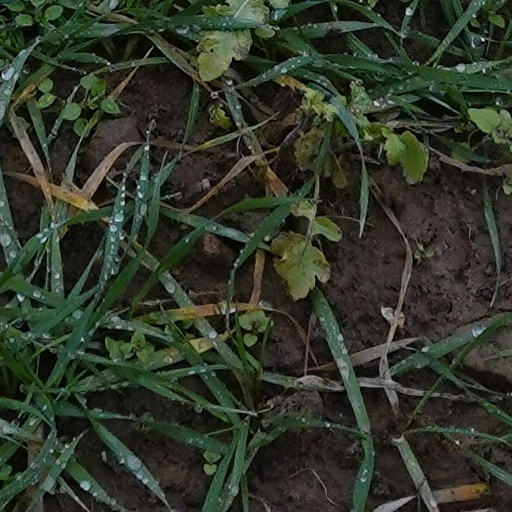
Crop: wheat